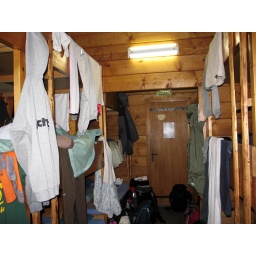
Three double bed superposed. 25 to 30 people sleeping in this room.